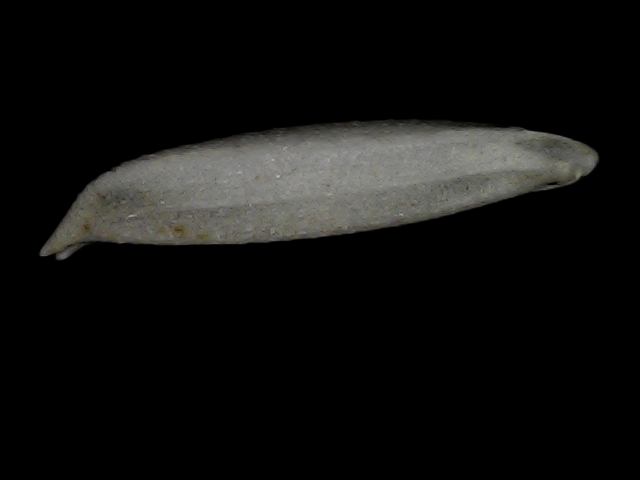
Rice variety: Bd57